Sodium bicarbonate

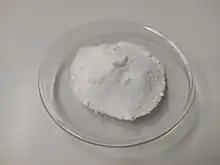
Sodium bicarbonate

Sodium bicarbonate is an amphoteric compound. Aqueous solutions are mildly alkaline due to the formation of carbonic acid and hydroxide ion: